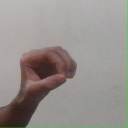
अक्षर: औ